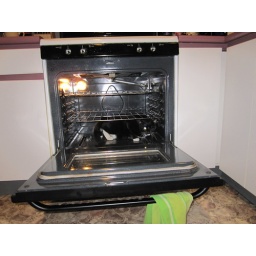
cat in the oven